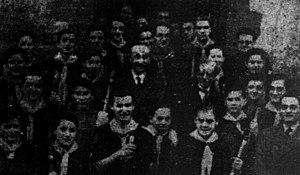
André Lefèvre, né le 17 septembre 1886 et décédé le 23 décembre 1946, est un commissaire national des Éclaireurs de France de 1922 à 1940 et figure du scoutisme laïque. Il fut un « pionnier de l'action sociale et éducative ».